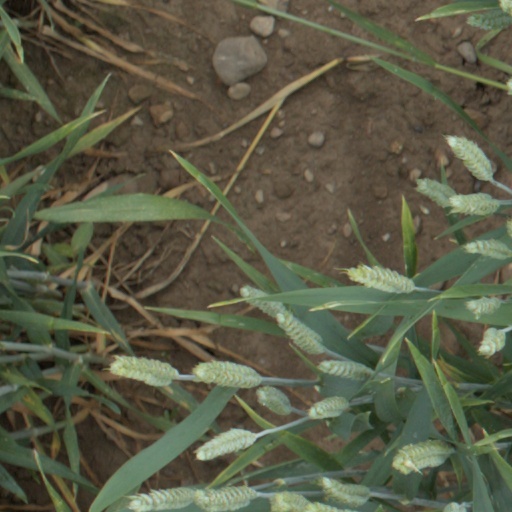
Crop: wheat